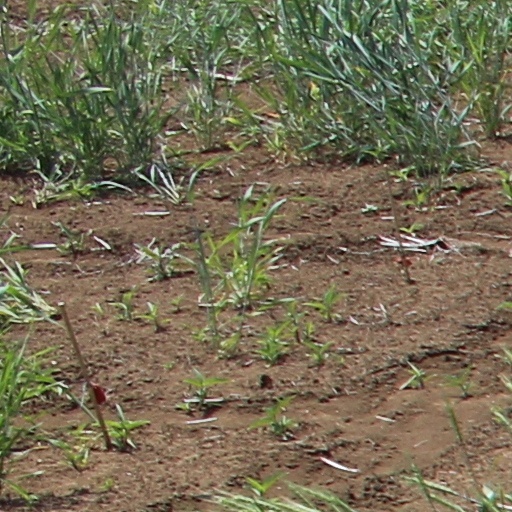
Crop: wheat